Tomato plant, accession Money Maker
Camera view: bottom (45 deg); turntable rotation: 0 degrees
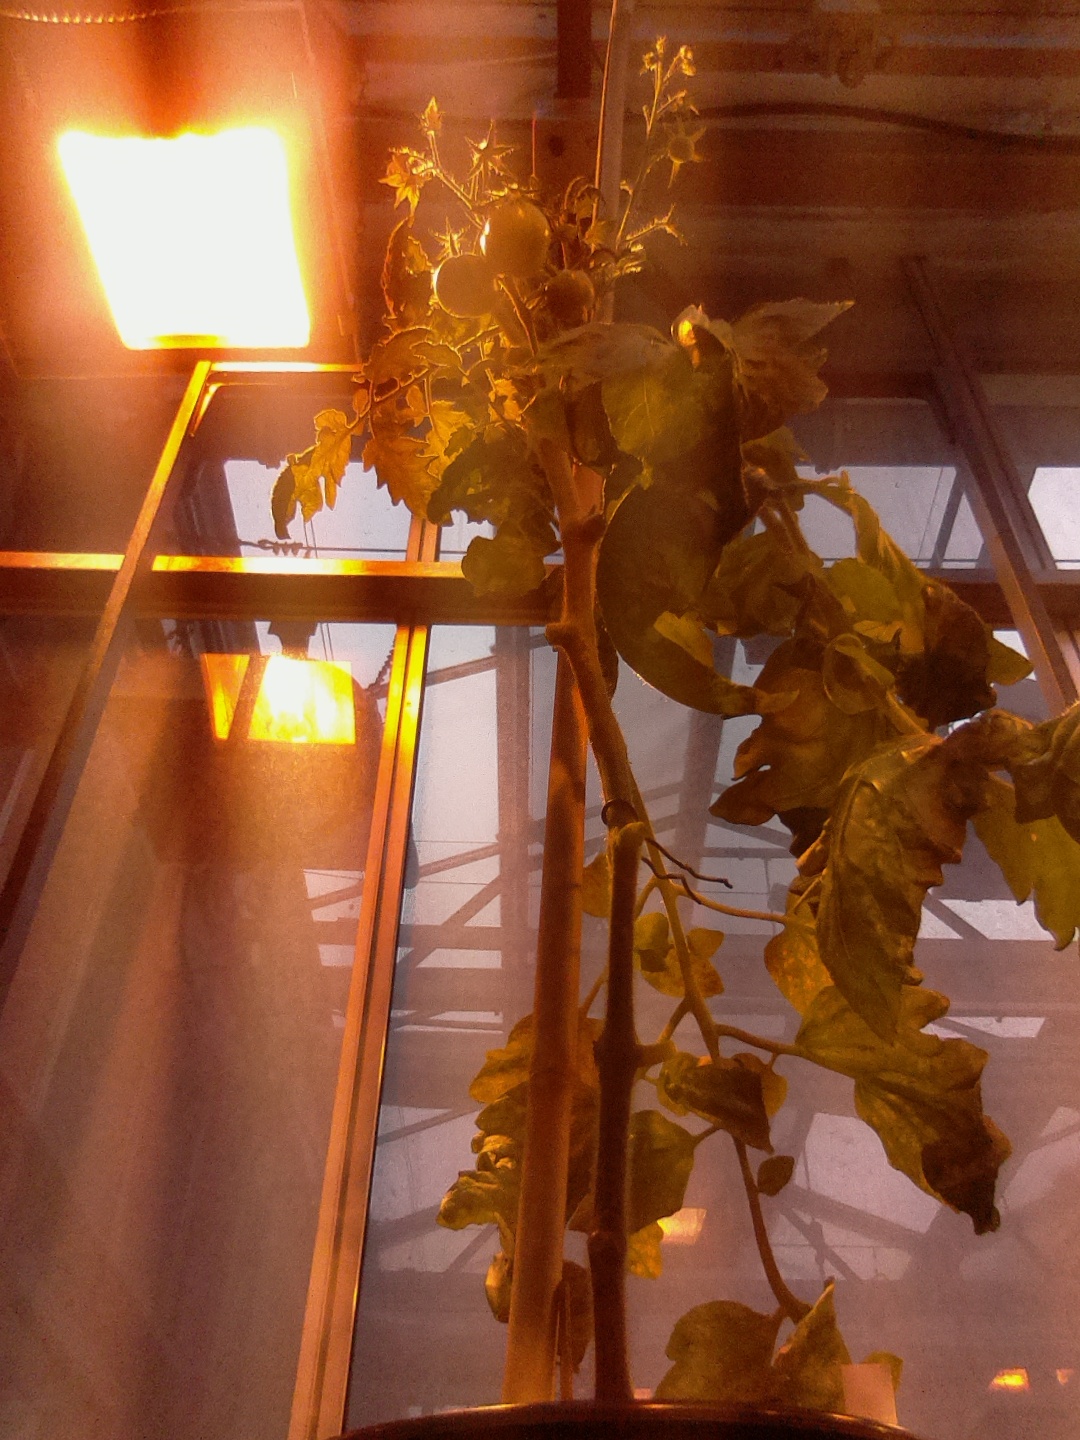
BBCH growth stage 75: 50%-60% of final fruit size